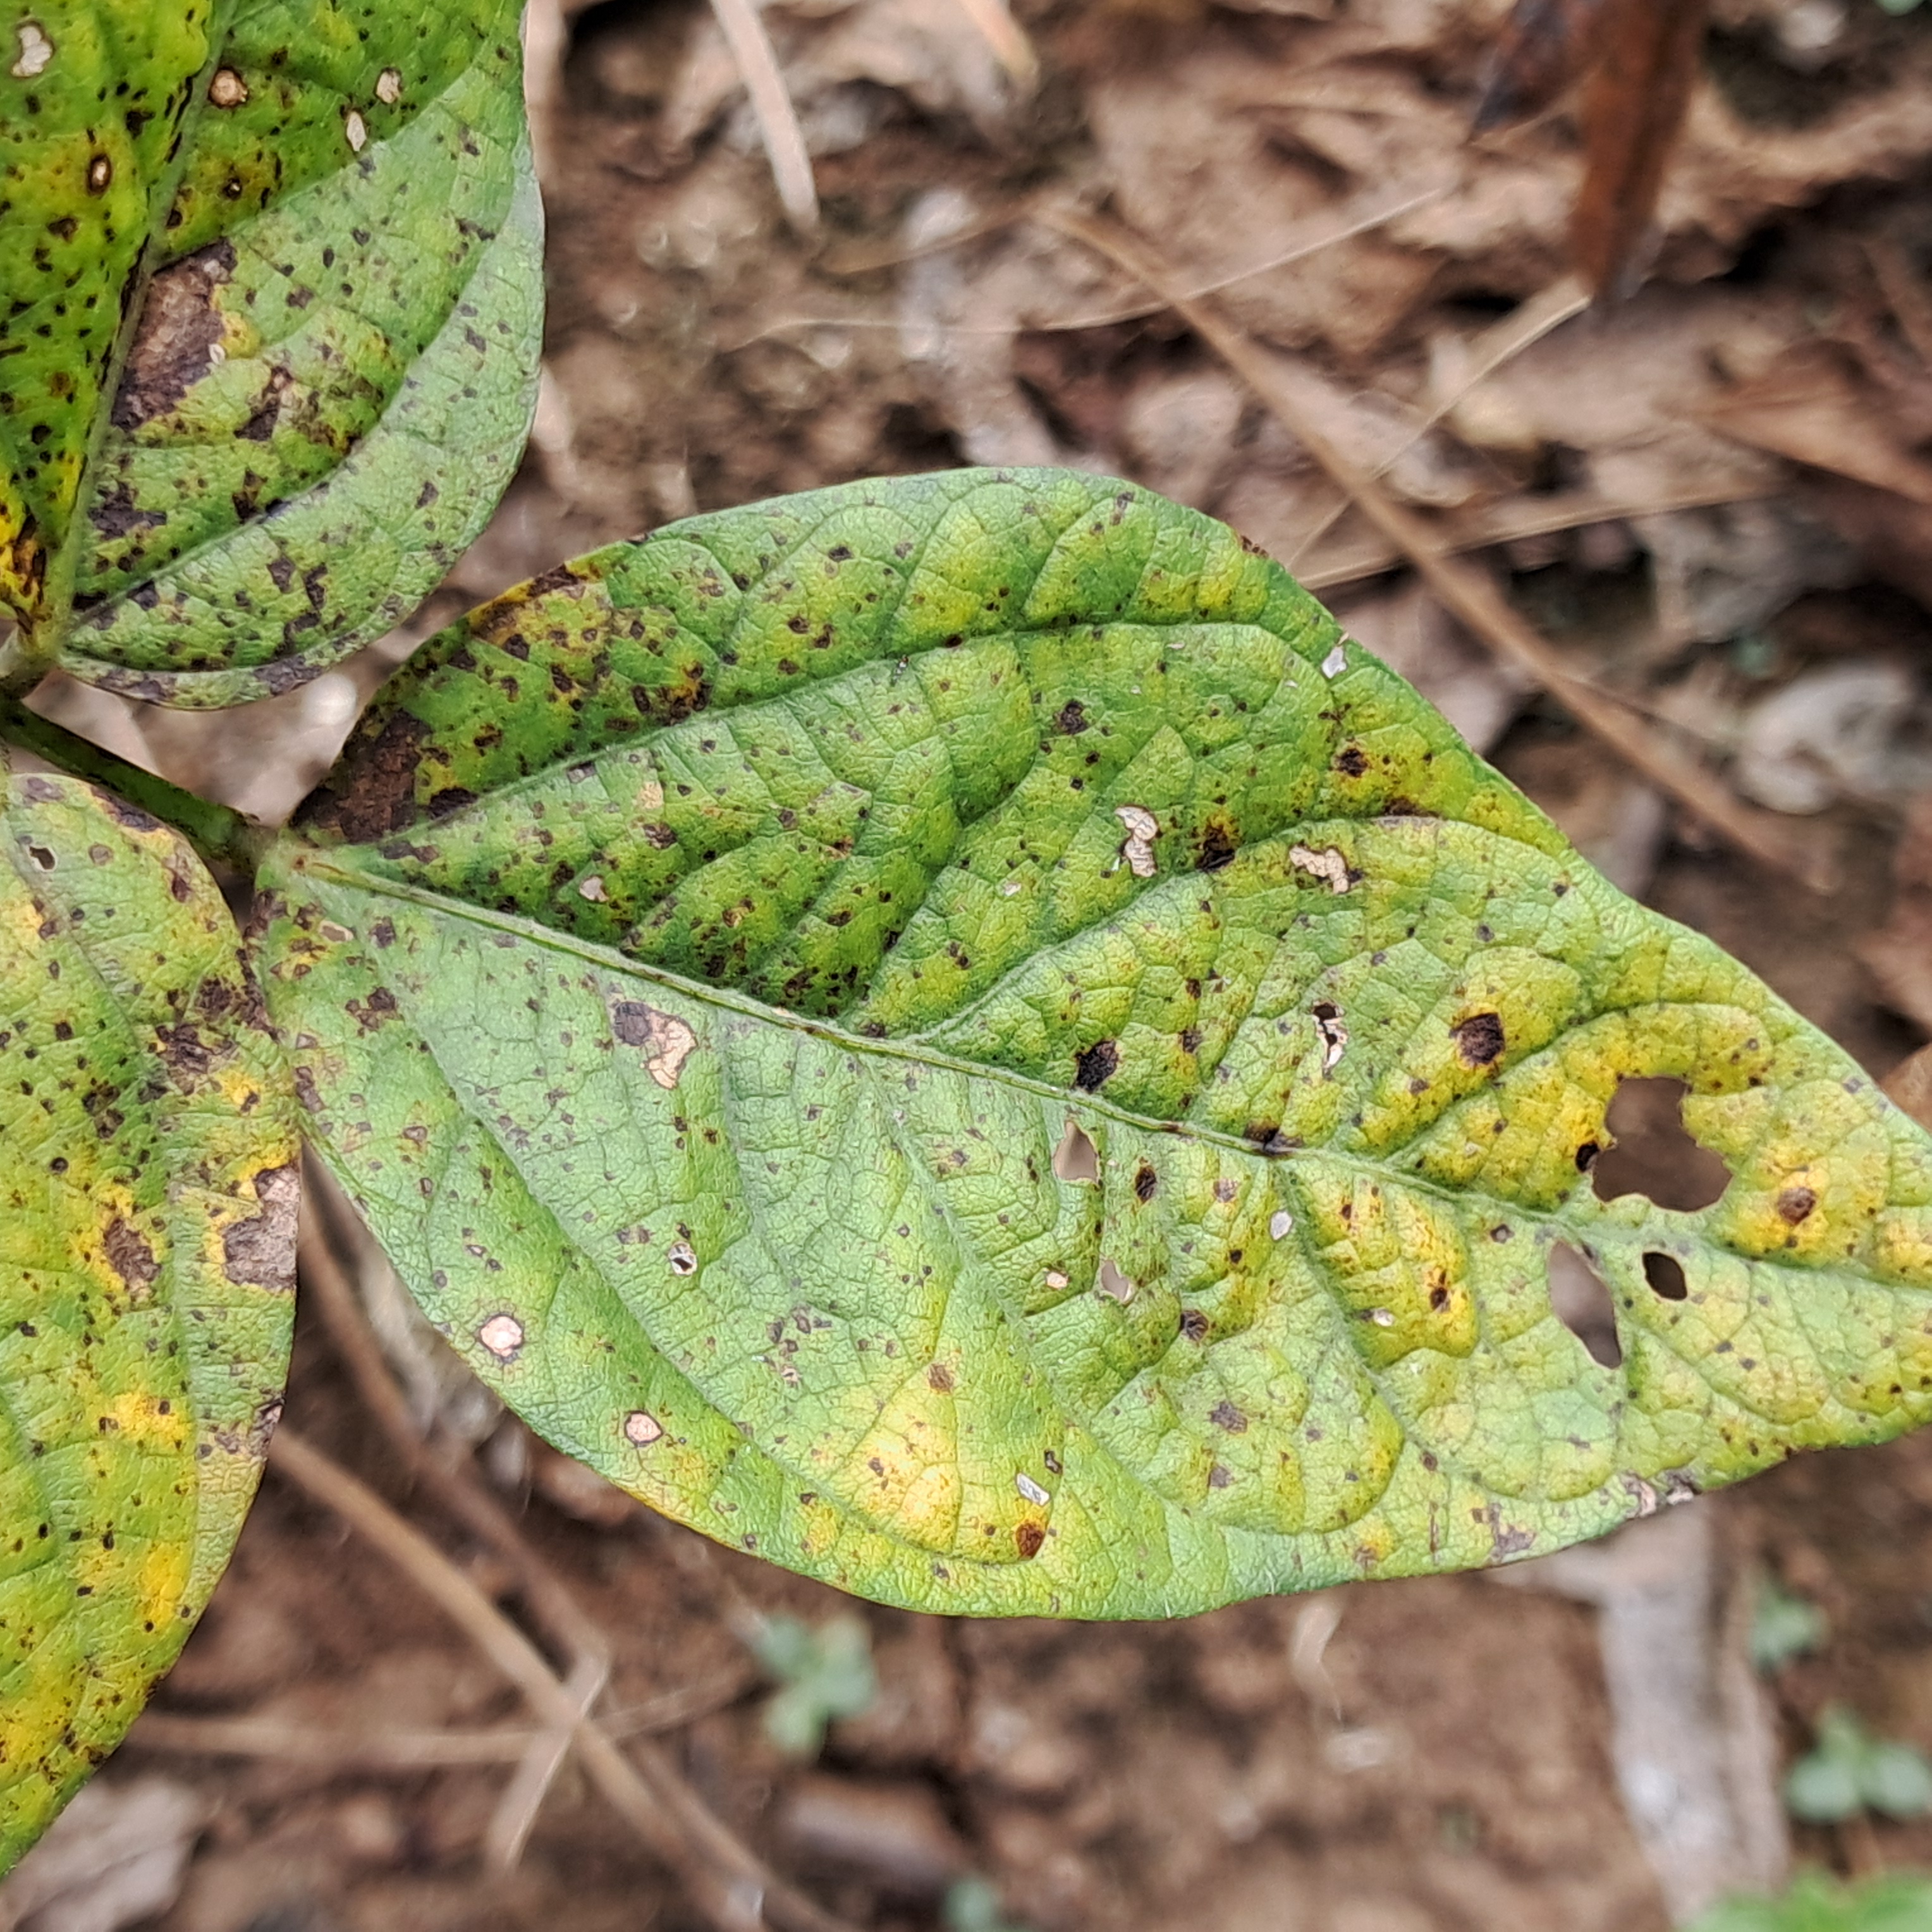
Label: Rust